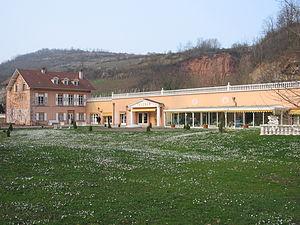
Soultz-les-Bains est une commune française située dans le département du Bas-Rhin, en région Grand Est.